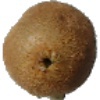
Label: kiwi